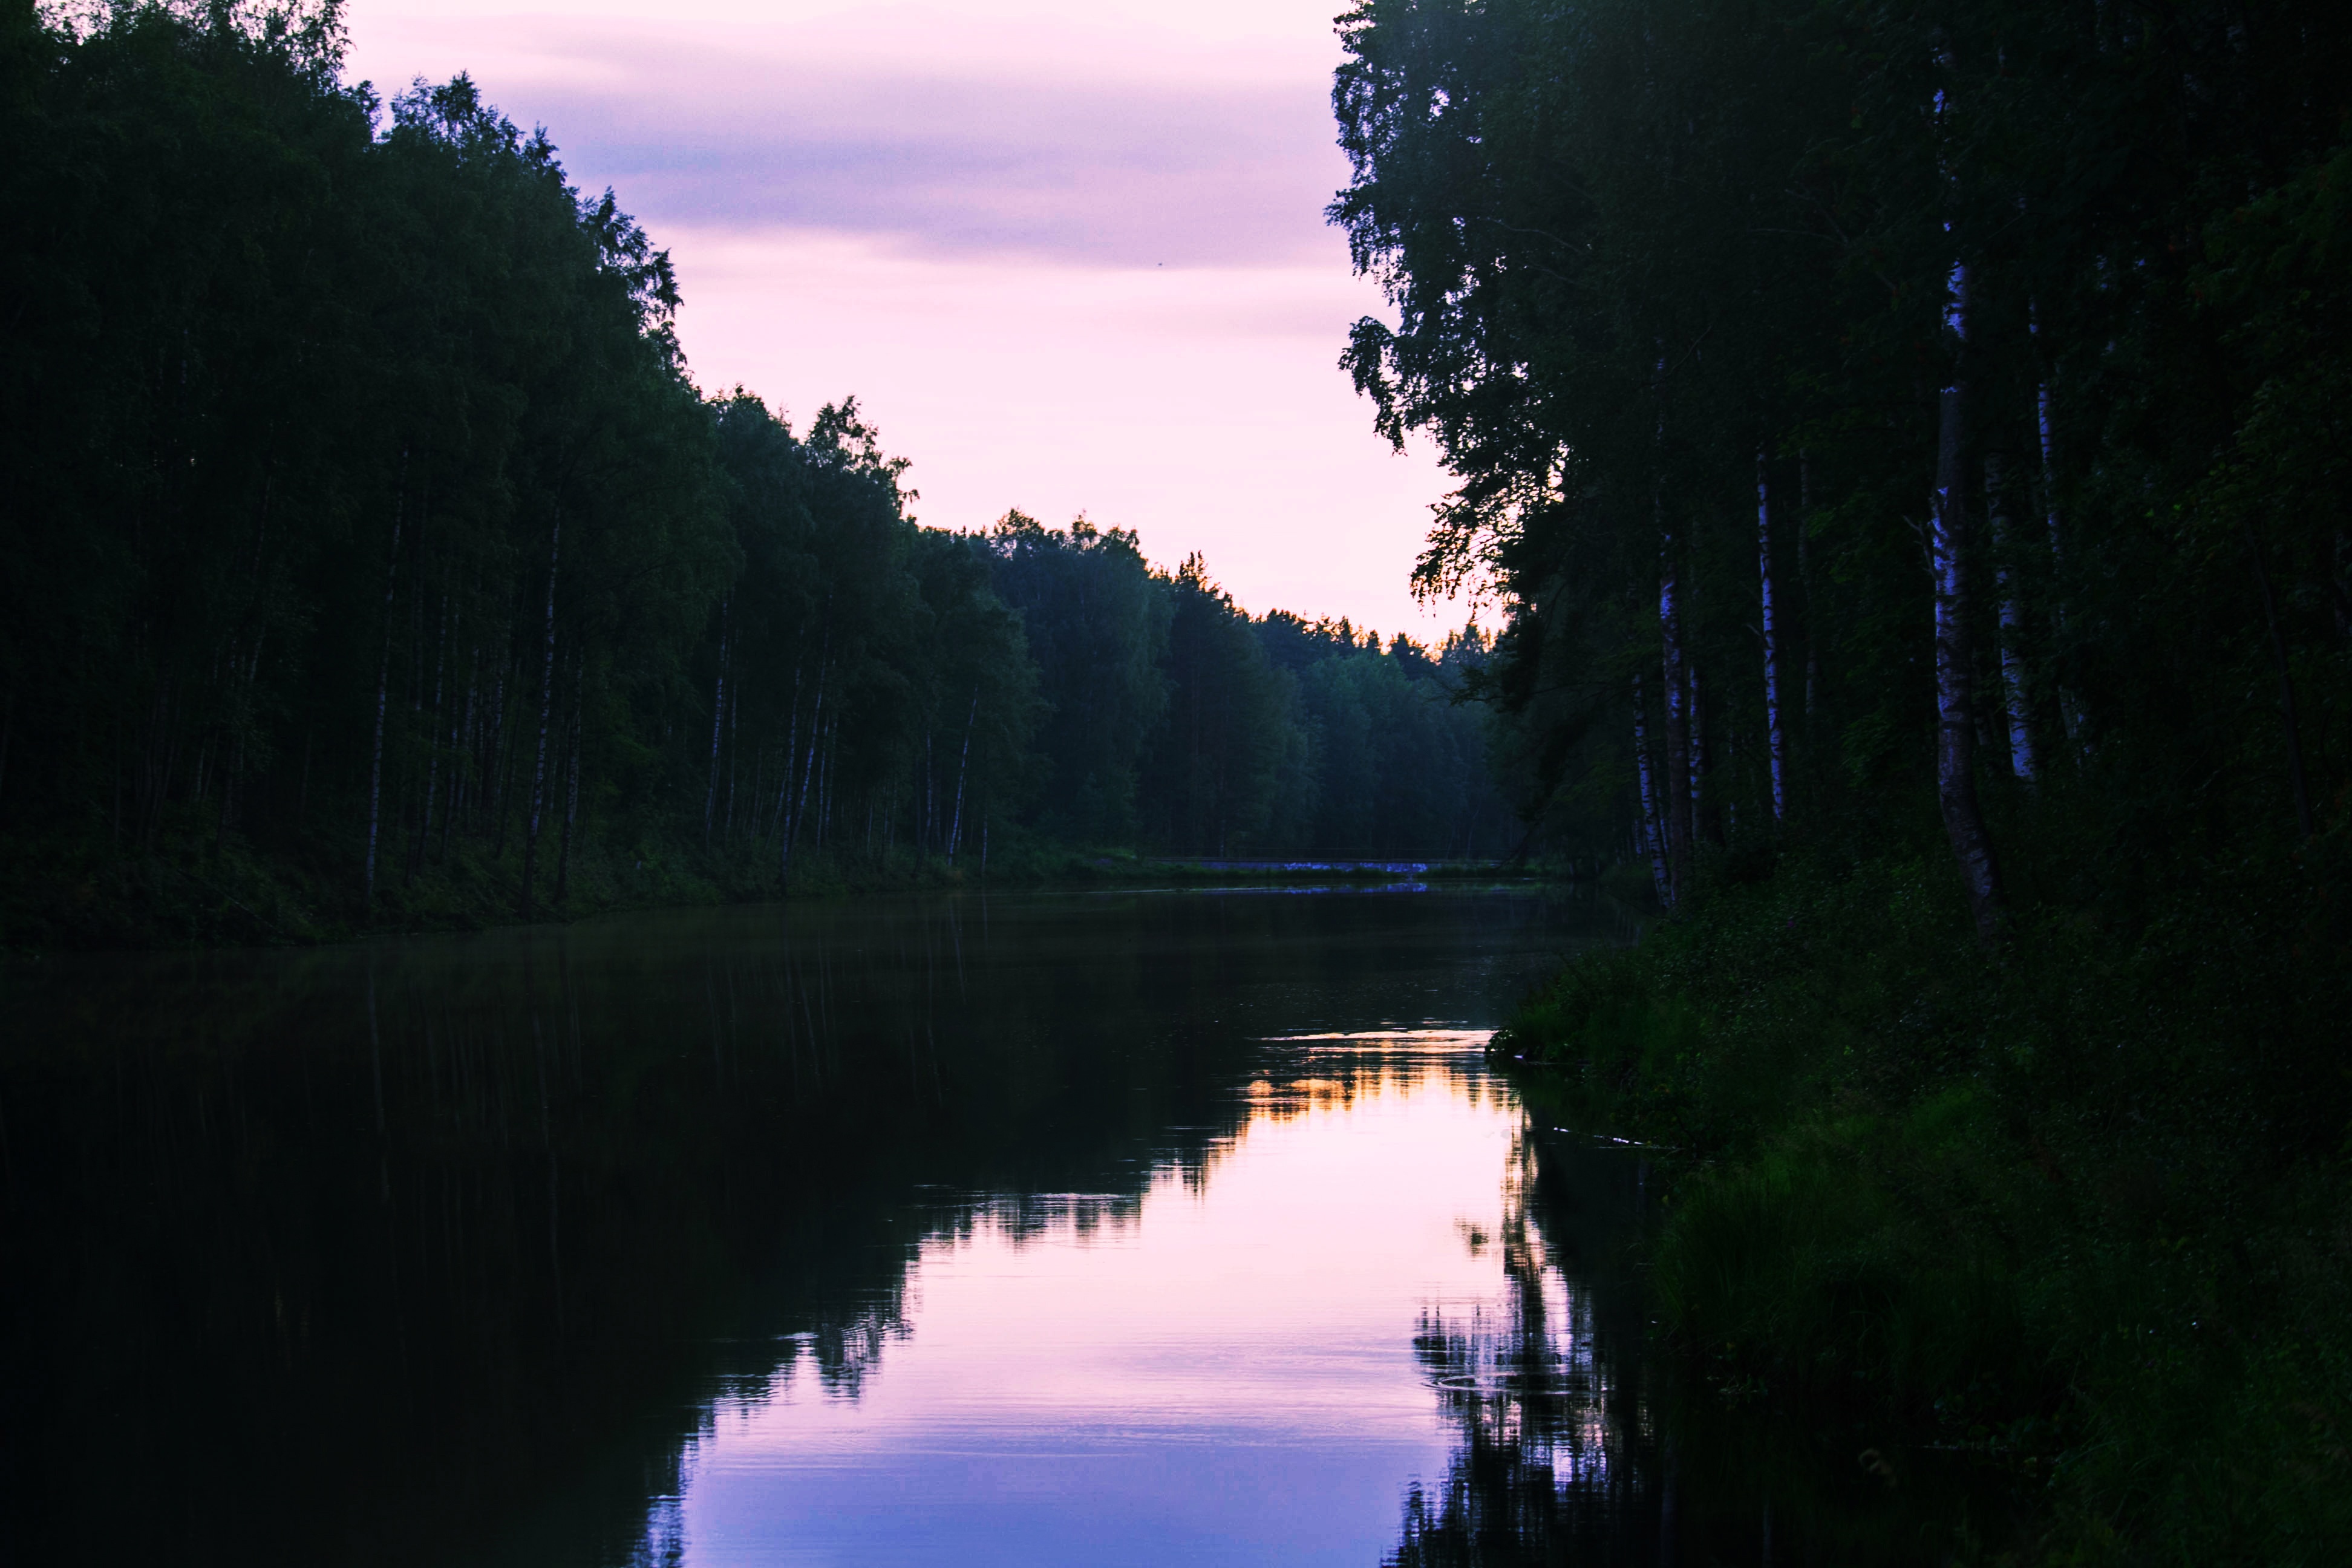
landscape, tree, water, nature, forest, sunlight, morning, lake, dawn, river, summer, dusk, evening, reflection, calm, reservoir, waterway, body of water, trees, beauty, beautiful, russia, atmospheric phenomenon